Astrophysical X-ray source

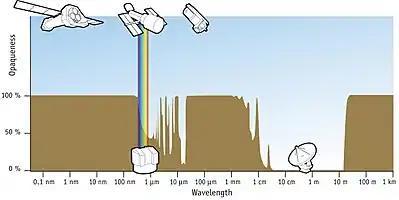
X-rays start at ~0.008 nm and extend across the electromagnetic spectrum to ~8 nm, over which Earth's atmosphere is opaque.

Astrophysical X-ray sources are astronomical objects with physical properties which result in the emission of X-rays.